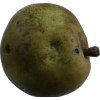
Label: pear